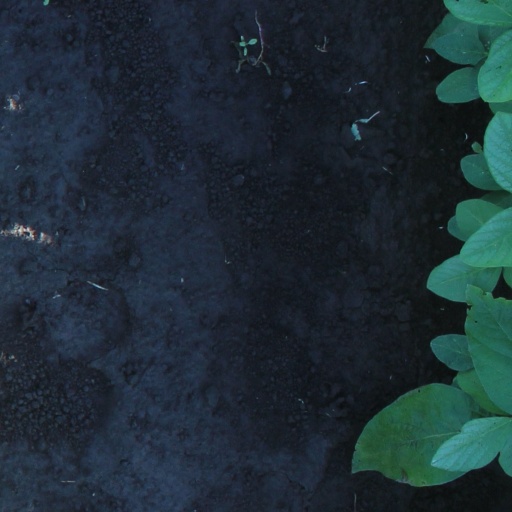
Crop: soybean